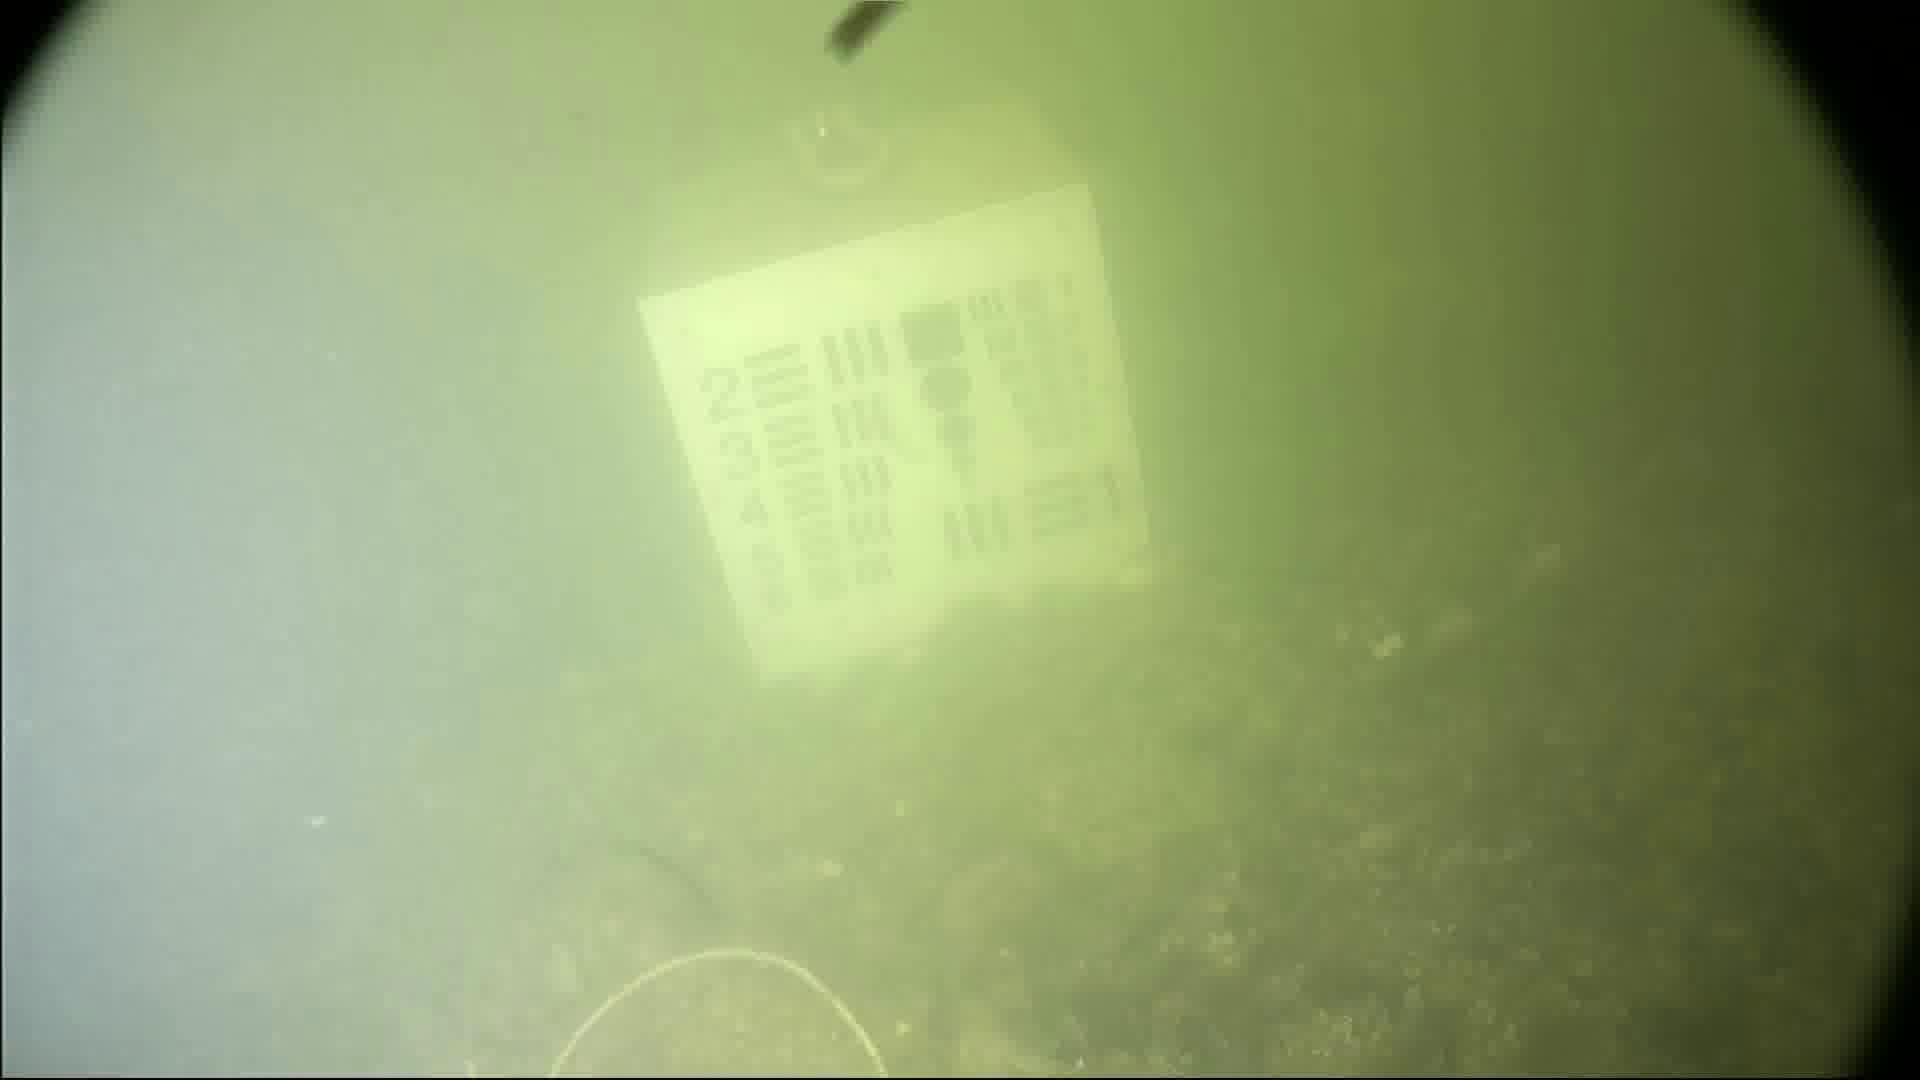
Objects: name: crab